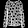
Label: Shirt